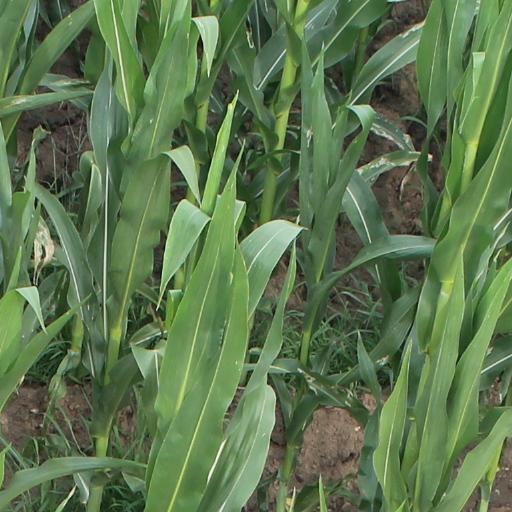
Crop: maize; corn